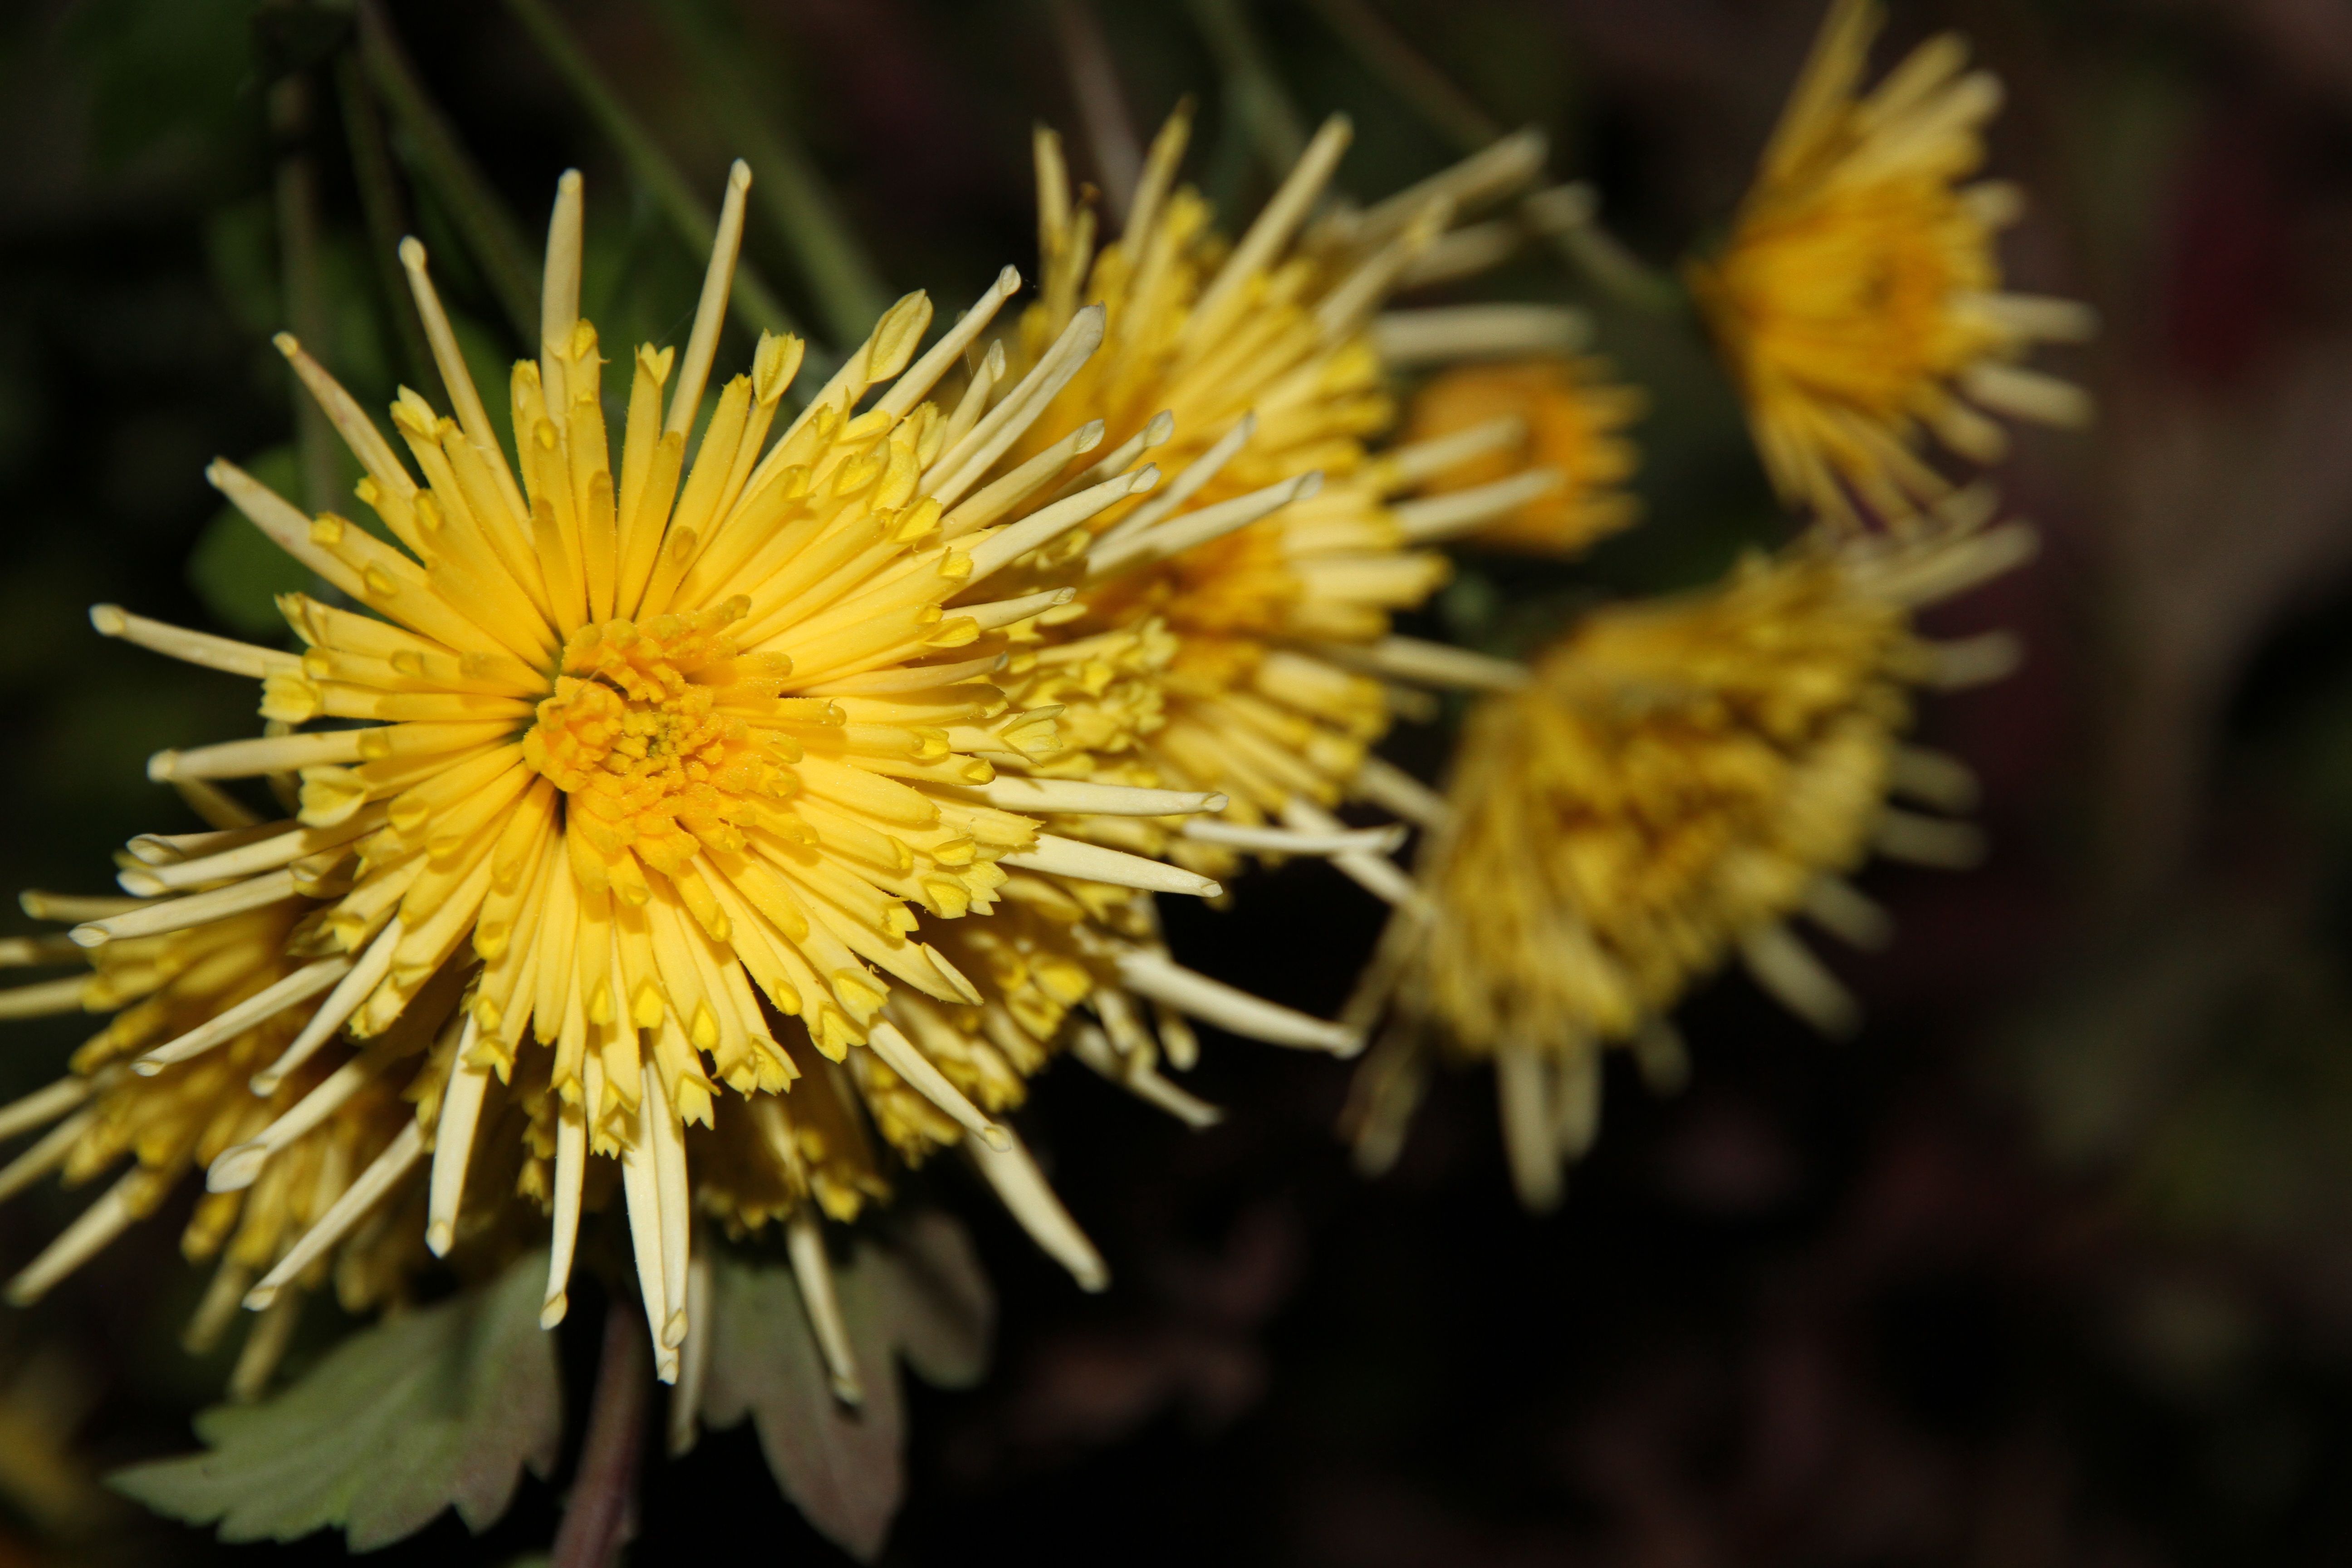
plant, dandelion, flower, macro, botany, yellow, flora, wildflower, flowers, close up, macro photography, flowering plant, daisy family, land plant, thorns spines and prickles